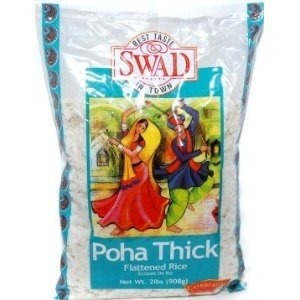
Item Name: Poha THICK (Flattened Rice) - 2lb (Pack of 2)
Product Description: Poha THICK (Flattened Rice) - 2lb (Pack of 2)
Value: 64.0
Unit: Ounce

Price: 9.99